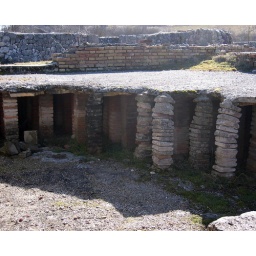
the brick columns supported a raised floor. heated air from the hypocaust passed under the floor and heated the water.